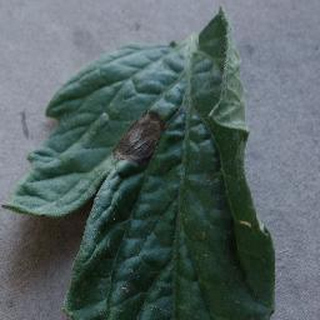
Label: tomato_early_blight